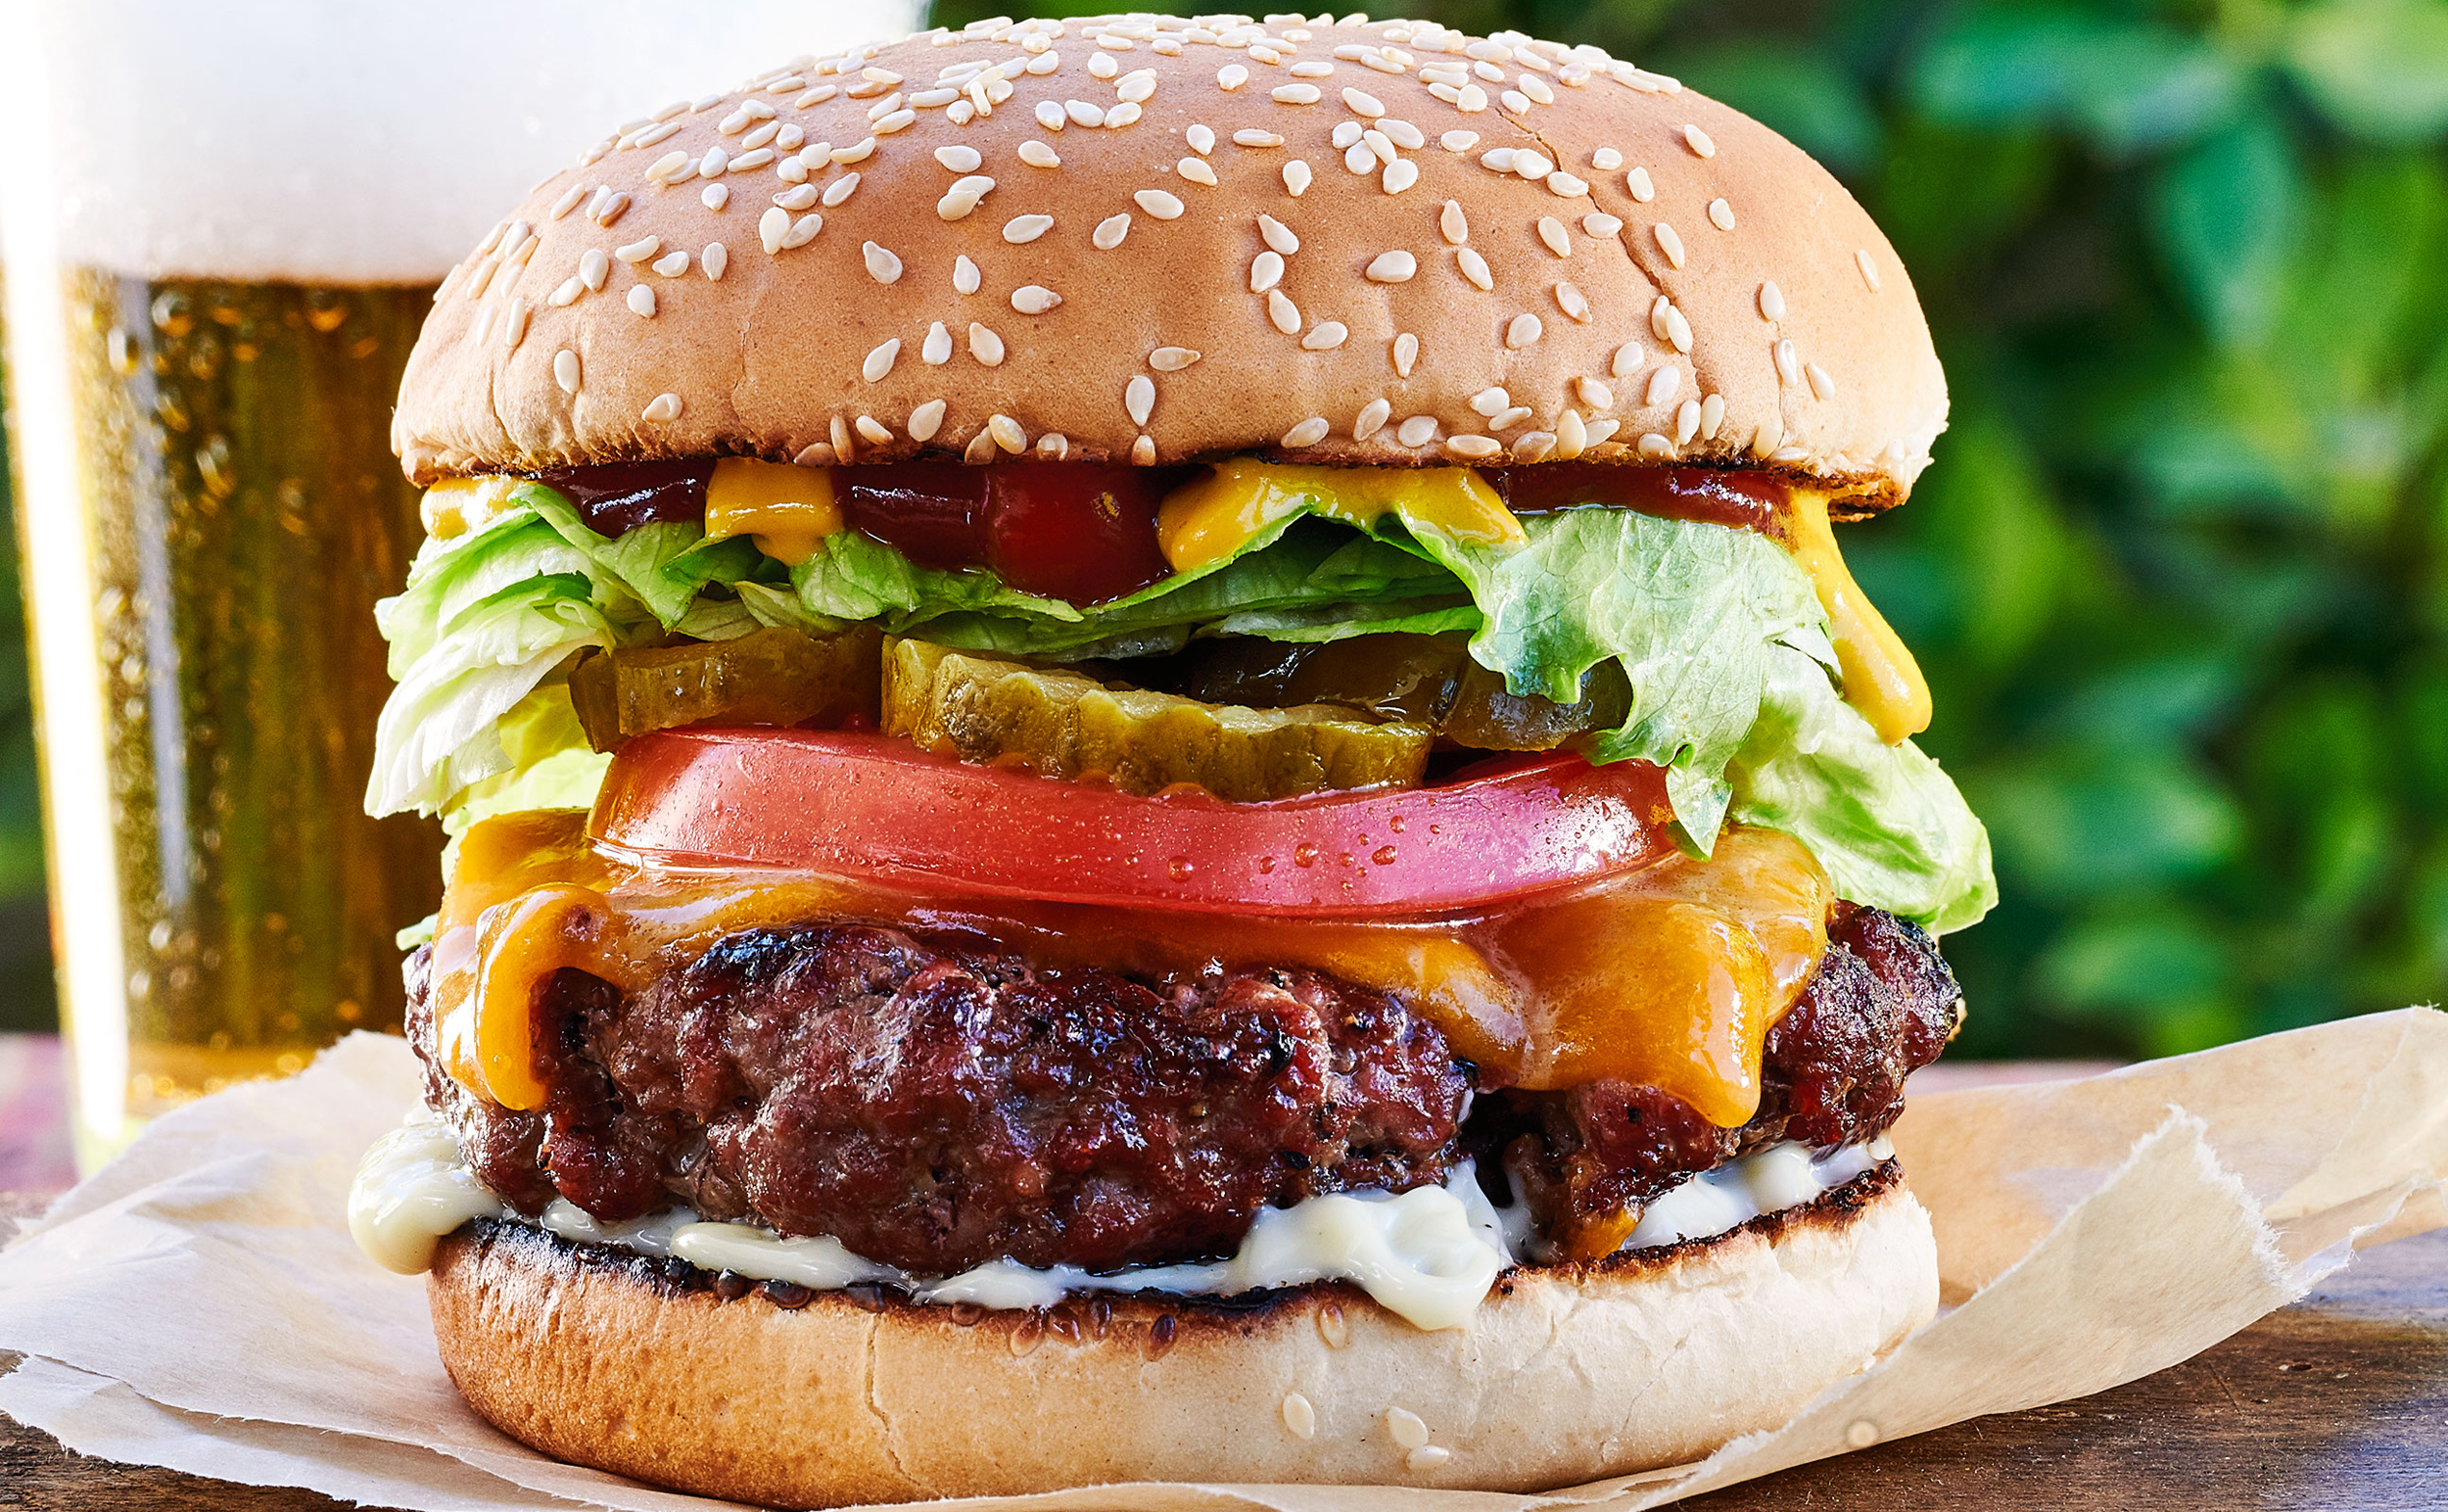
Dish: burger